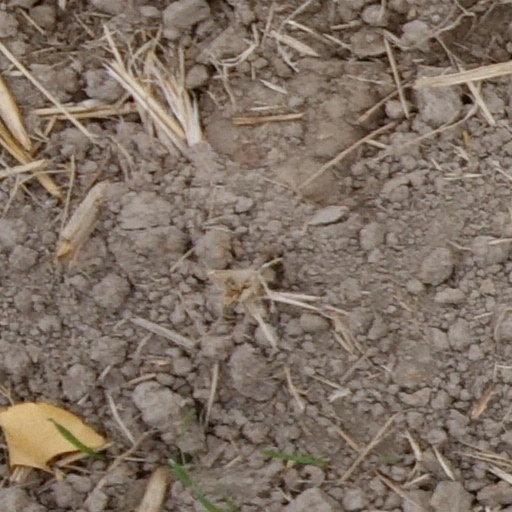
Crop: wheat